List of township-level divisions of Jiangxi

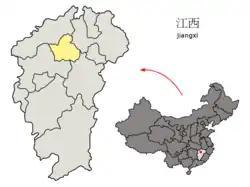
Location of Nanchang in the province

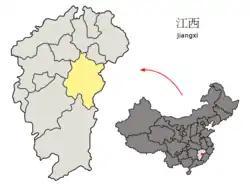
Location of Fuzhou in the province

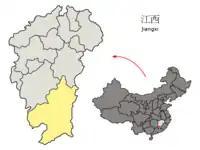
Location of Ganzhou in the province

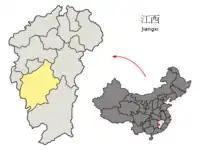
Location of Ji'an in the province

The only subdistrict is Gaoxin Subdistrict (高新街道)